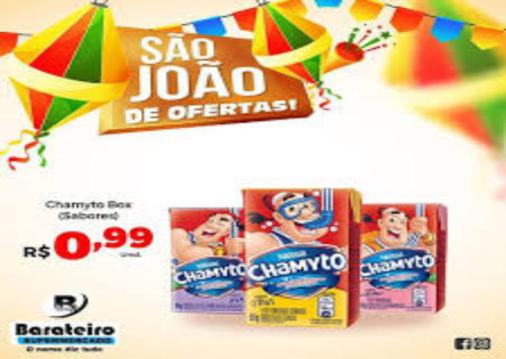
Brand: chamyto
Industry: Food